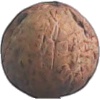
Label: Walnut 1